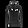
Label: Pullover